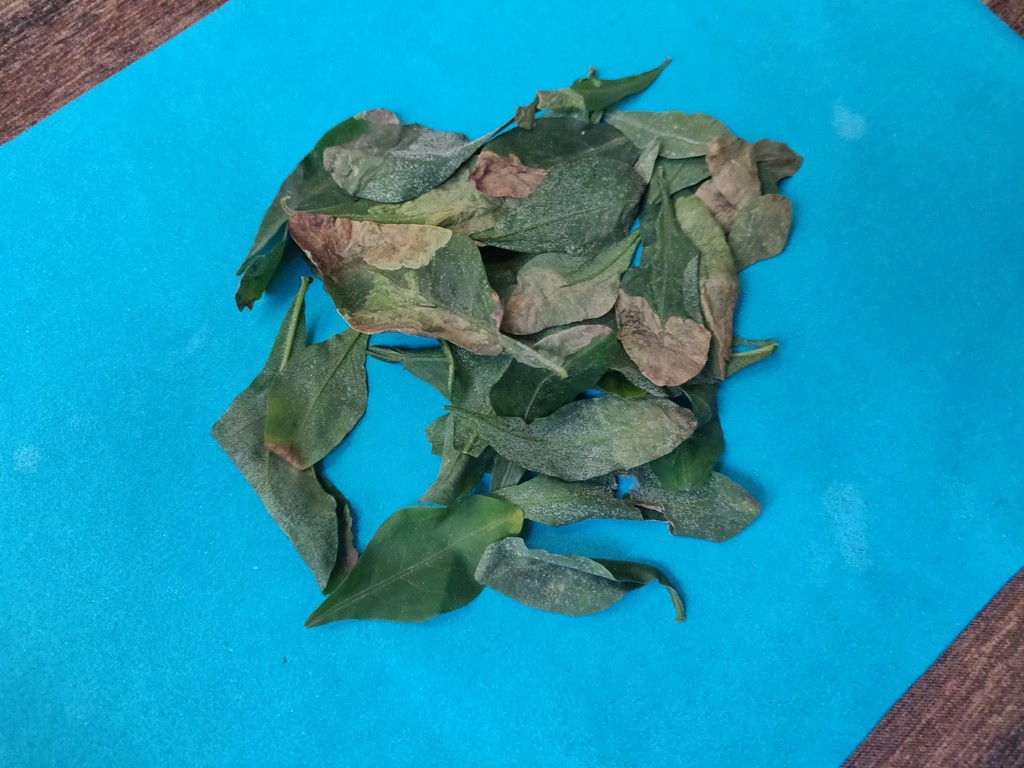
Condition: Unhealthy
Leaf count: multiple
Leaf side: unknown